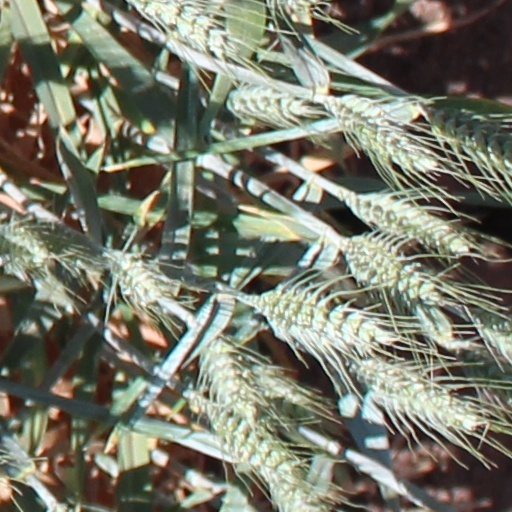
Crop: wheat